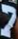
Number: 7